Desire Oparanozie

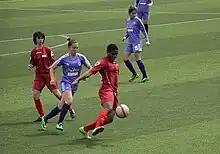
Oparanozie playing for Ataşehir Belediyespor in a home match against Kdz. Ereğlispor (2013–14)

Oparanozie started her career at Bayelsa Queens in the Nigerian Women's Championship and moved to Delta Queens in 2010. She then spent 2 months on loan at Düvenciler Lisesispor in the Turkish Women's First Football League in 2011, before returning to Delta Queens.